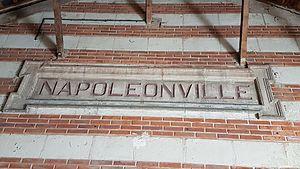
nom de la gare de Pontivy sous Napoléon III
La gare de Pontivy est une gare ferroviaire française de la ligne d'Auray à Pontivy, située à l'est du centre-ville de Pontivy, dans le département du Morbihan, en région Bretagne.